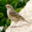
Label: bird